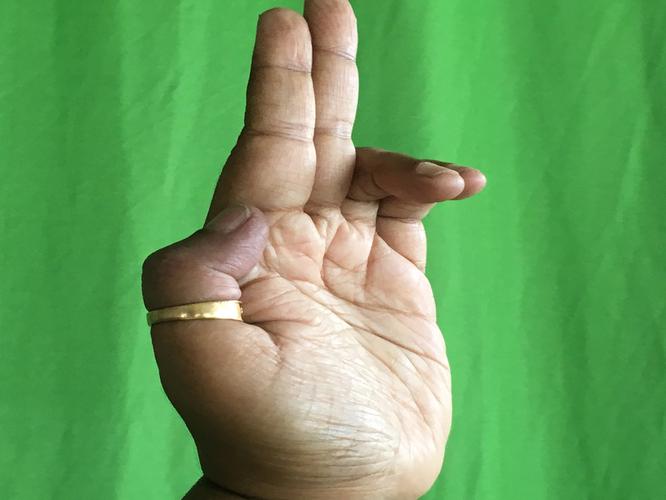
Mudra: Ardhapathaka
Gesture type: single_hand